Water supply and sanitation in sub-Saharan Africa

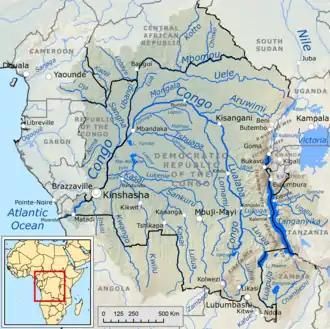
Congo Basin is the world's second largest river basin covering over 12% of the African continent

Groundwater plays a key role in sustaining water supplies and livelihoods in sub-Saharan Africa especially due to its widespread availability, generally high quality, and intrinsic ability to buffer episodes of drought and increasing climate variability.